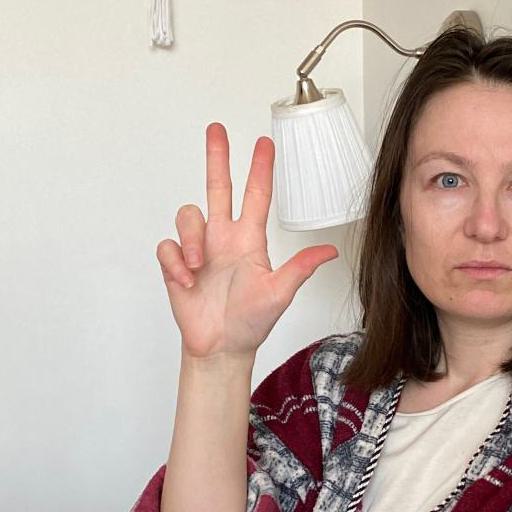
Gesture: three2